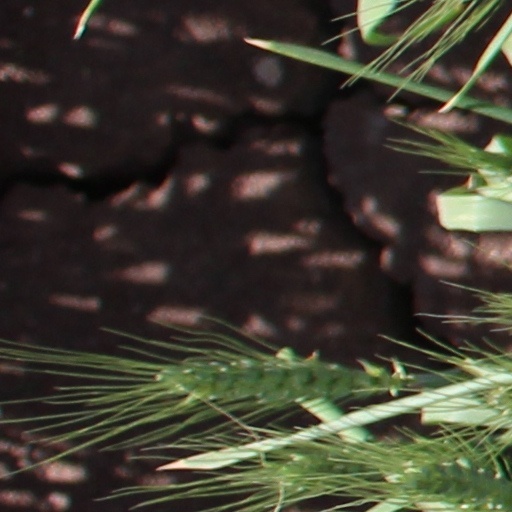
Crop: wheat